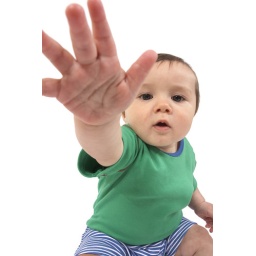
Young boy reaching out in green shirt on white background.